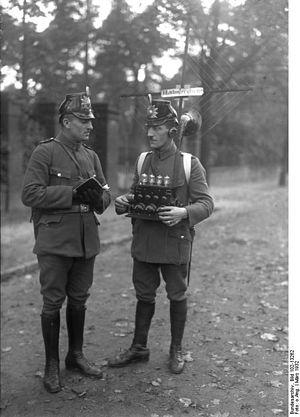
La préfecture de police de Berlin ne porte pas le nom de préfecture de police, et n'a rien à voir avec le modèle français où le Préfet de police est un fonctionnaire rattaché au ministre de l'Intérieur national et pas à la ville de Paris. La direction de la police de Berlin est un service de police du royaume de Prusse puis de l'Allemagne, créé en 1809 pour assurer la sécurité de la capitale. De 1949 à 1991, elle est partagée entre l'Allemagne de l'Est et l'Allemagne de l'Ouest. Elle dépend aujourd'hui de l'autorité sénatoriale à l'Intérieur et aux sports du Land de Berlin.
Metropolis est un roman policier historique de Philip Kerr publié en 2019 à Londres par les éditions Quercus. Paru après la mort de son auteur, le livre relate les débuts de Bernie Gunther. Cette première enquête se situe à Berlin en 1928. Il s'agit du dernier des quatorze volumes mettant en scène ce détective.